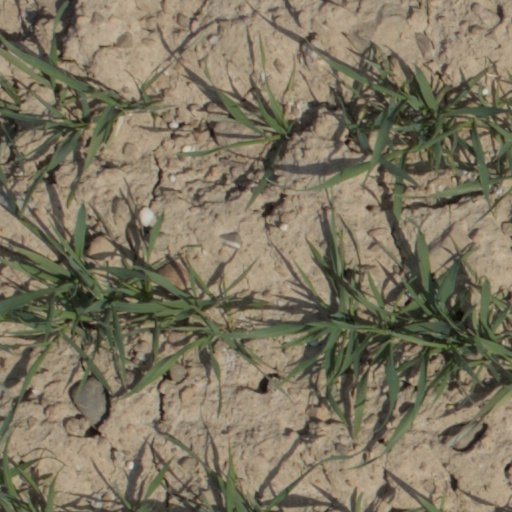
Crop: wheat